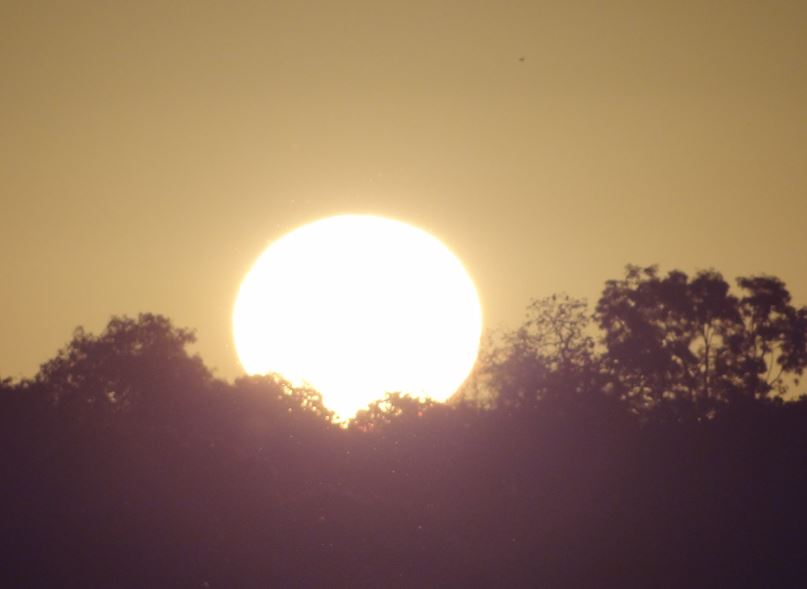
Fire: no
Smoke: no